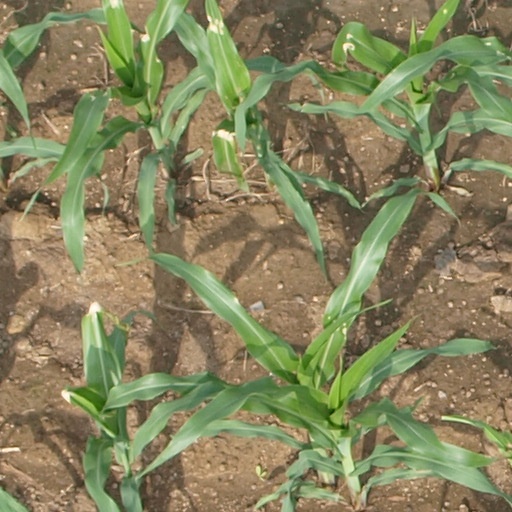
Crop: maize; corn